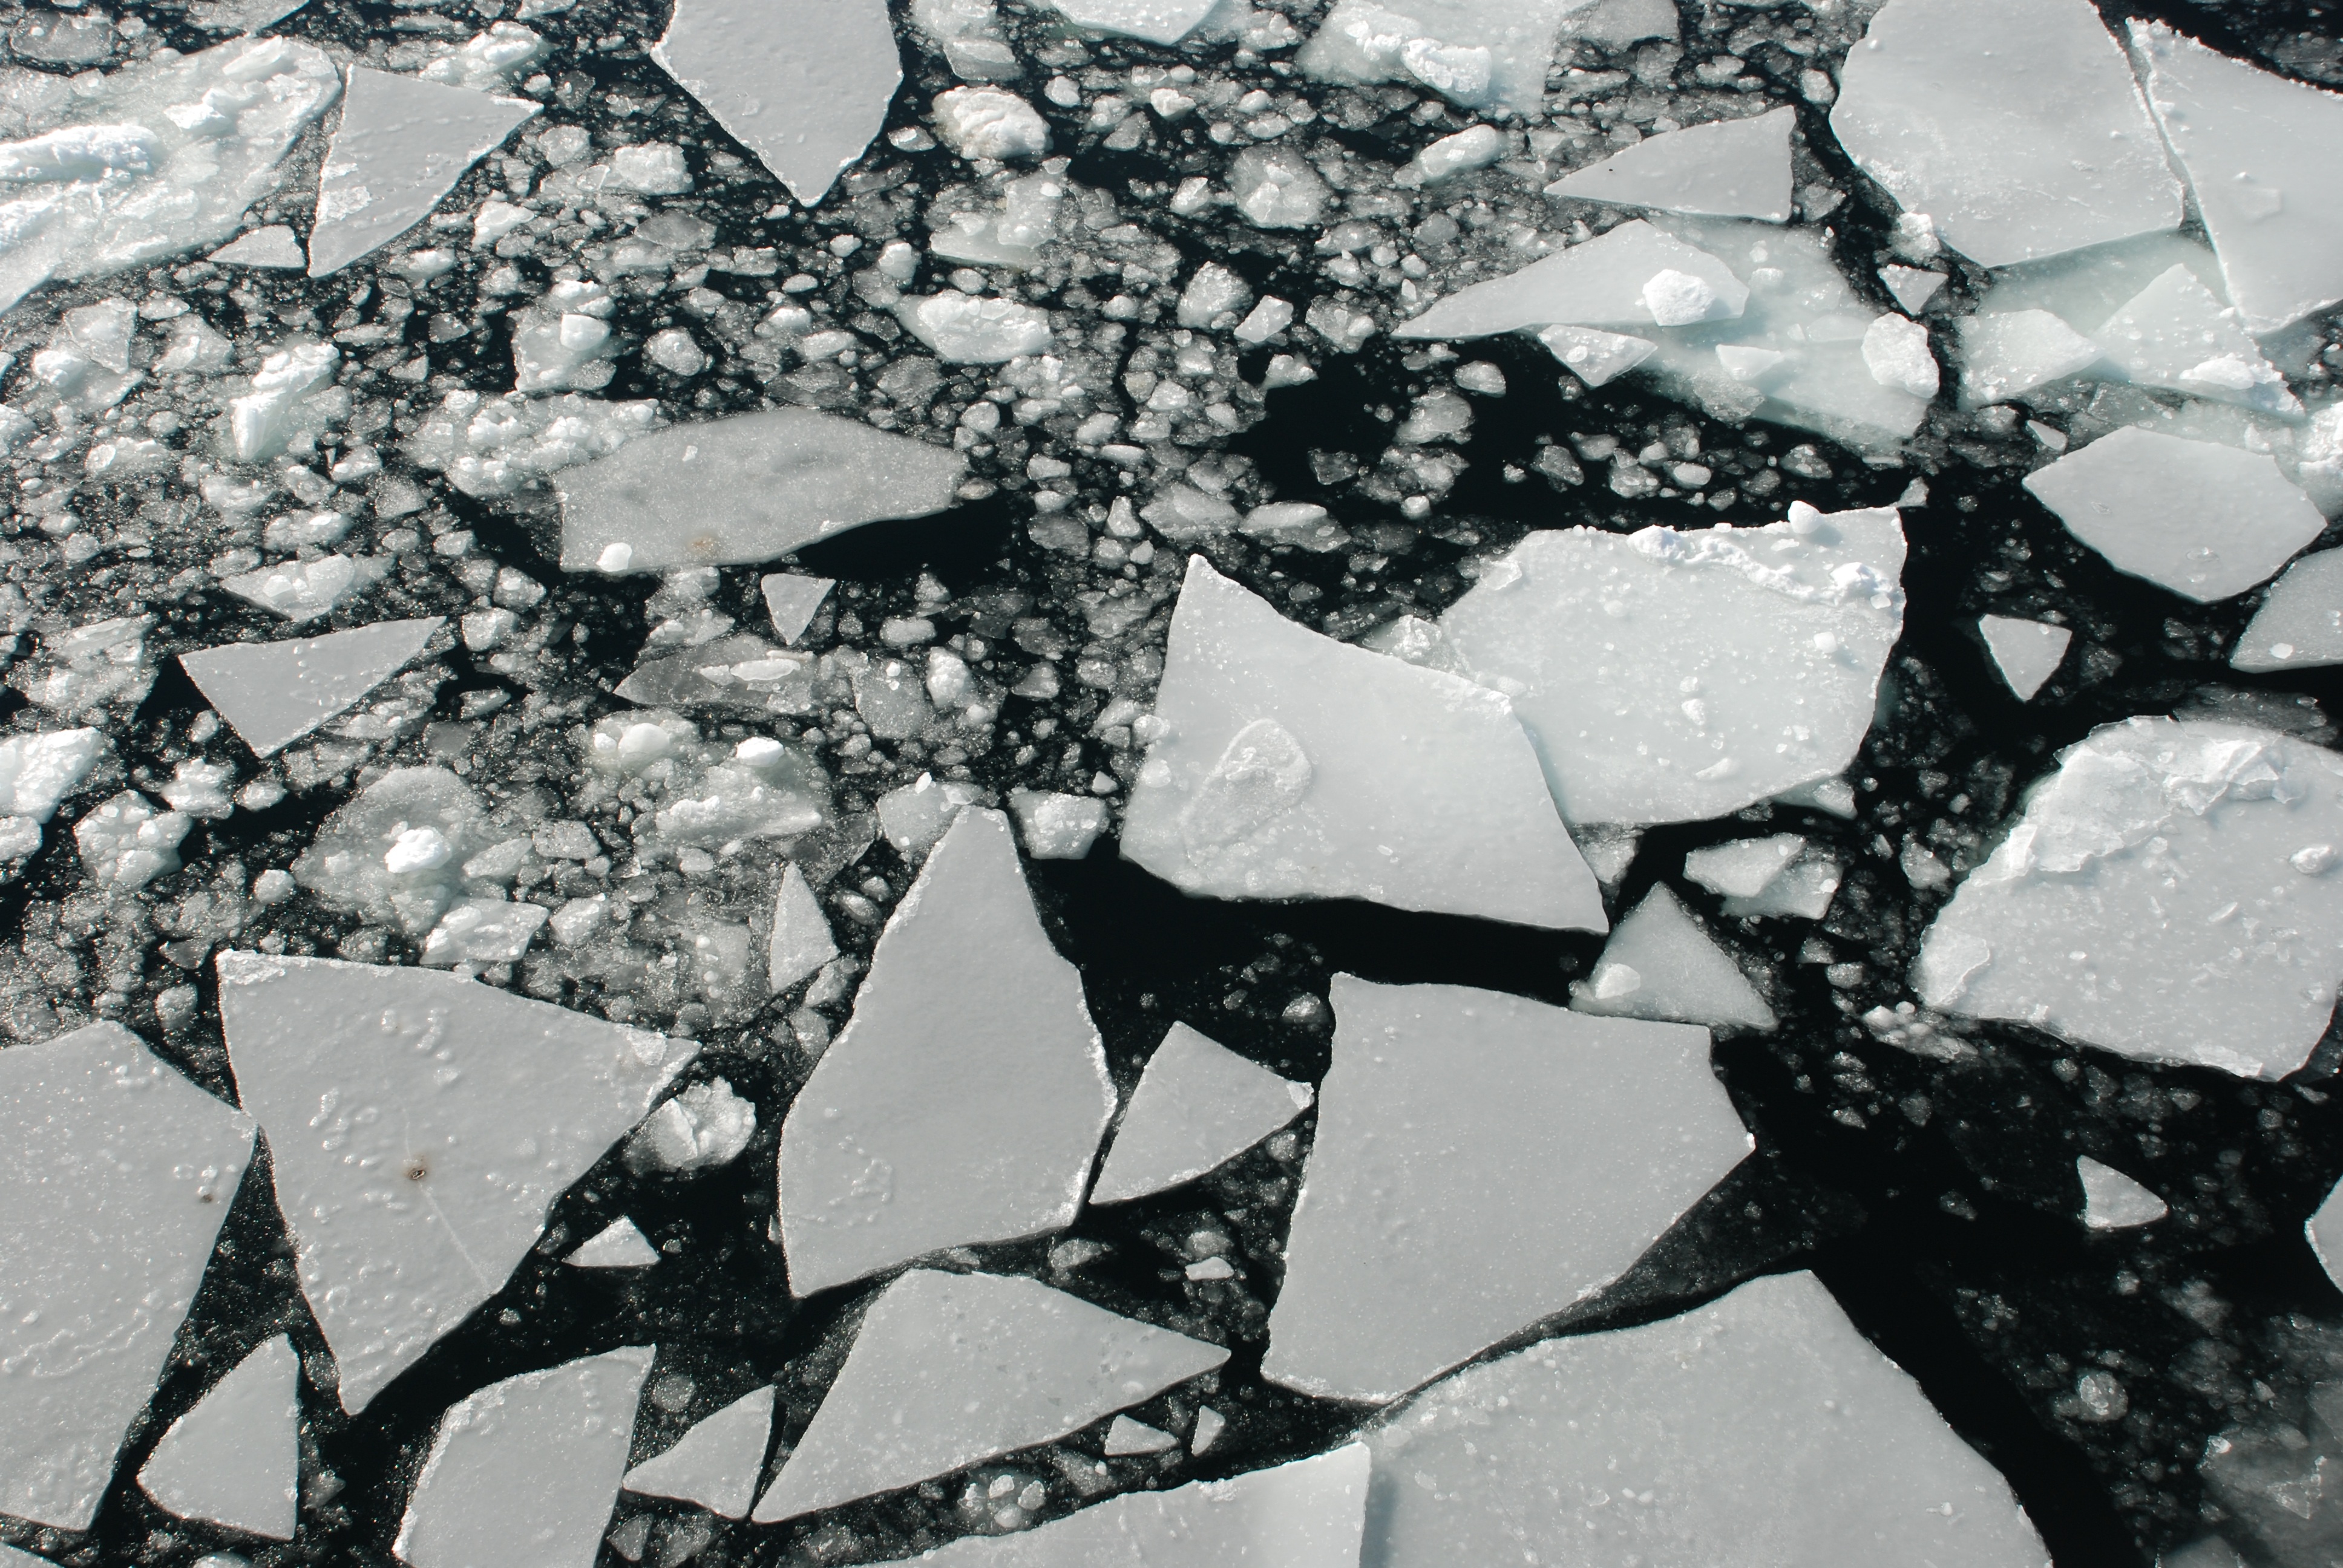
sea, coast, water, nature, ocean, branch, snow, cold, winter, black and white, white, leaf, frost, travel, ice, spring, crack, freeze, arctic, black, monochrome, season, polar, north, icy, sweden, norway, global, freezing, monochrome photography, floes